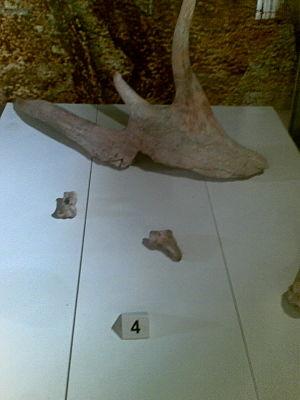
La grotte d'Azokh est une grotte située à proximité du village d'Azokh, dans la région de Hadrout, au Haut-Karabagh. La grotte est un important site préhistorique, qui a été occupé par différents groupes humains pendant une longue période. Les couches anciennes du Paléolithique moyen ont livré des vestiges fossiles néandertaliens pouvant dater d'environ 300 000 ans.